McLaren MCL32

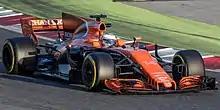
Alonso testing the MCL32 at the Circuit de Barcelona-Catalunya

As in 2015, McLaren endured a difficult pre-season during testing at the Circuit de Barcelona-Catalunya. The new RA617H, which featured a completely overhauled concept compared to the previous two seasons, was found to be unreliable, interrupting the team's preparations and preventing them from achieving consistent running. Fernando Alonso was particularly critical of the engine, complaining about lack of reliability and power. The team managed to complete only 425 laps in the eight days of testing compared to Mercedes, who completed over one thousand laps in the same period, and had used more engines during pre-season testing than they would be permitted to use during the regular season. The team's initial struggles then prompted reports that McLaren had sought out an alternative engine supplier.